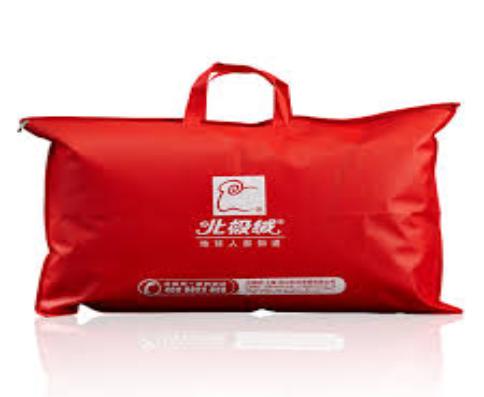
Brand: BeiJiRong
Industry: Clothes